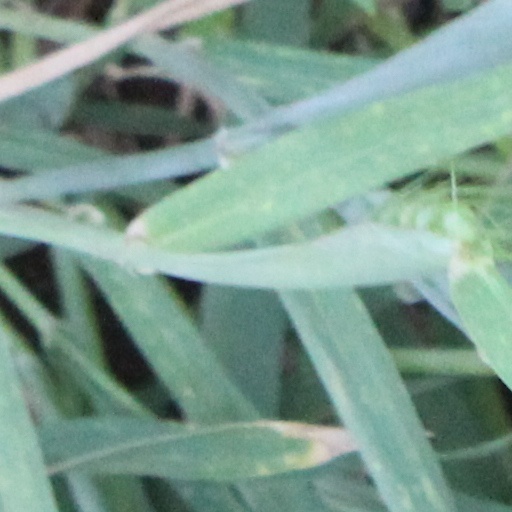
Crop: wheat